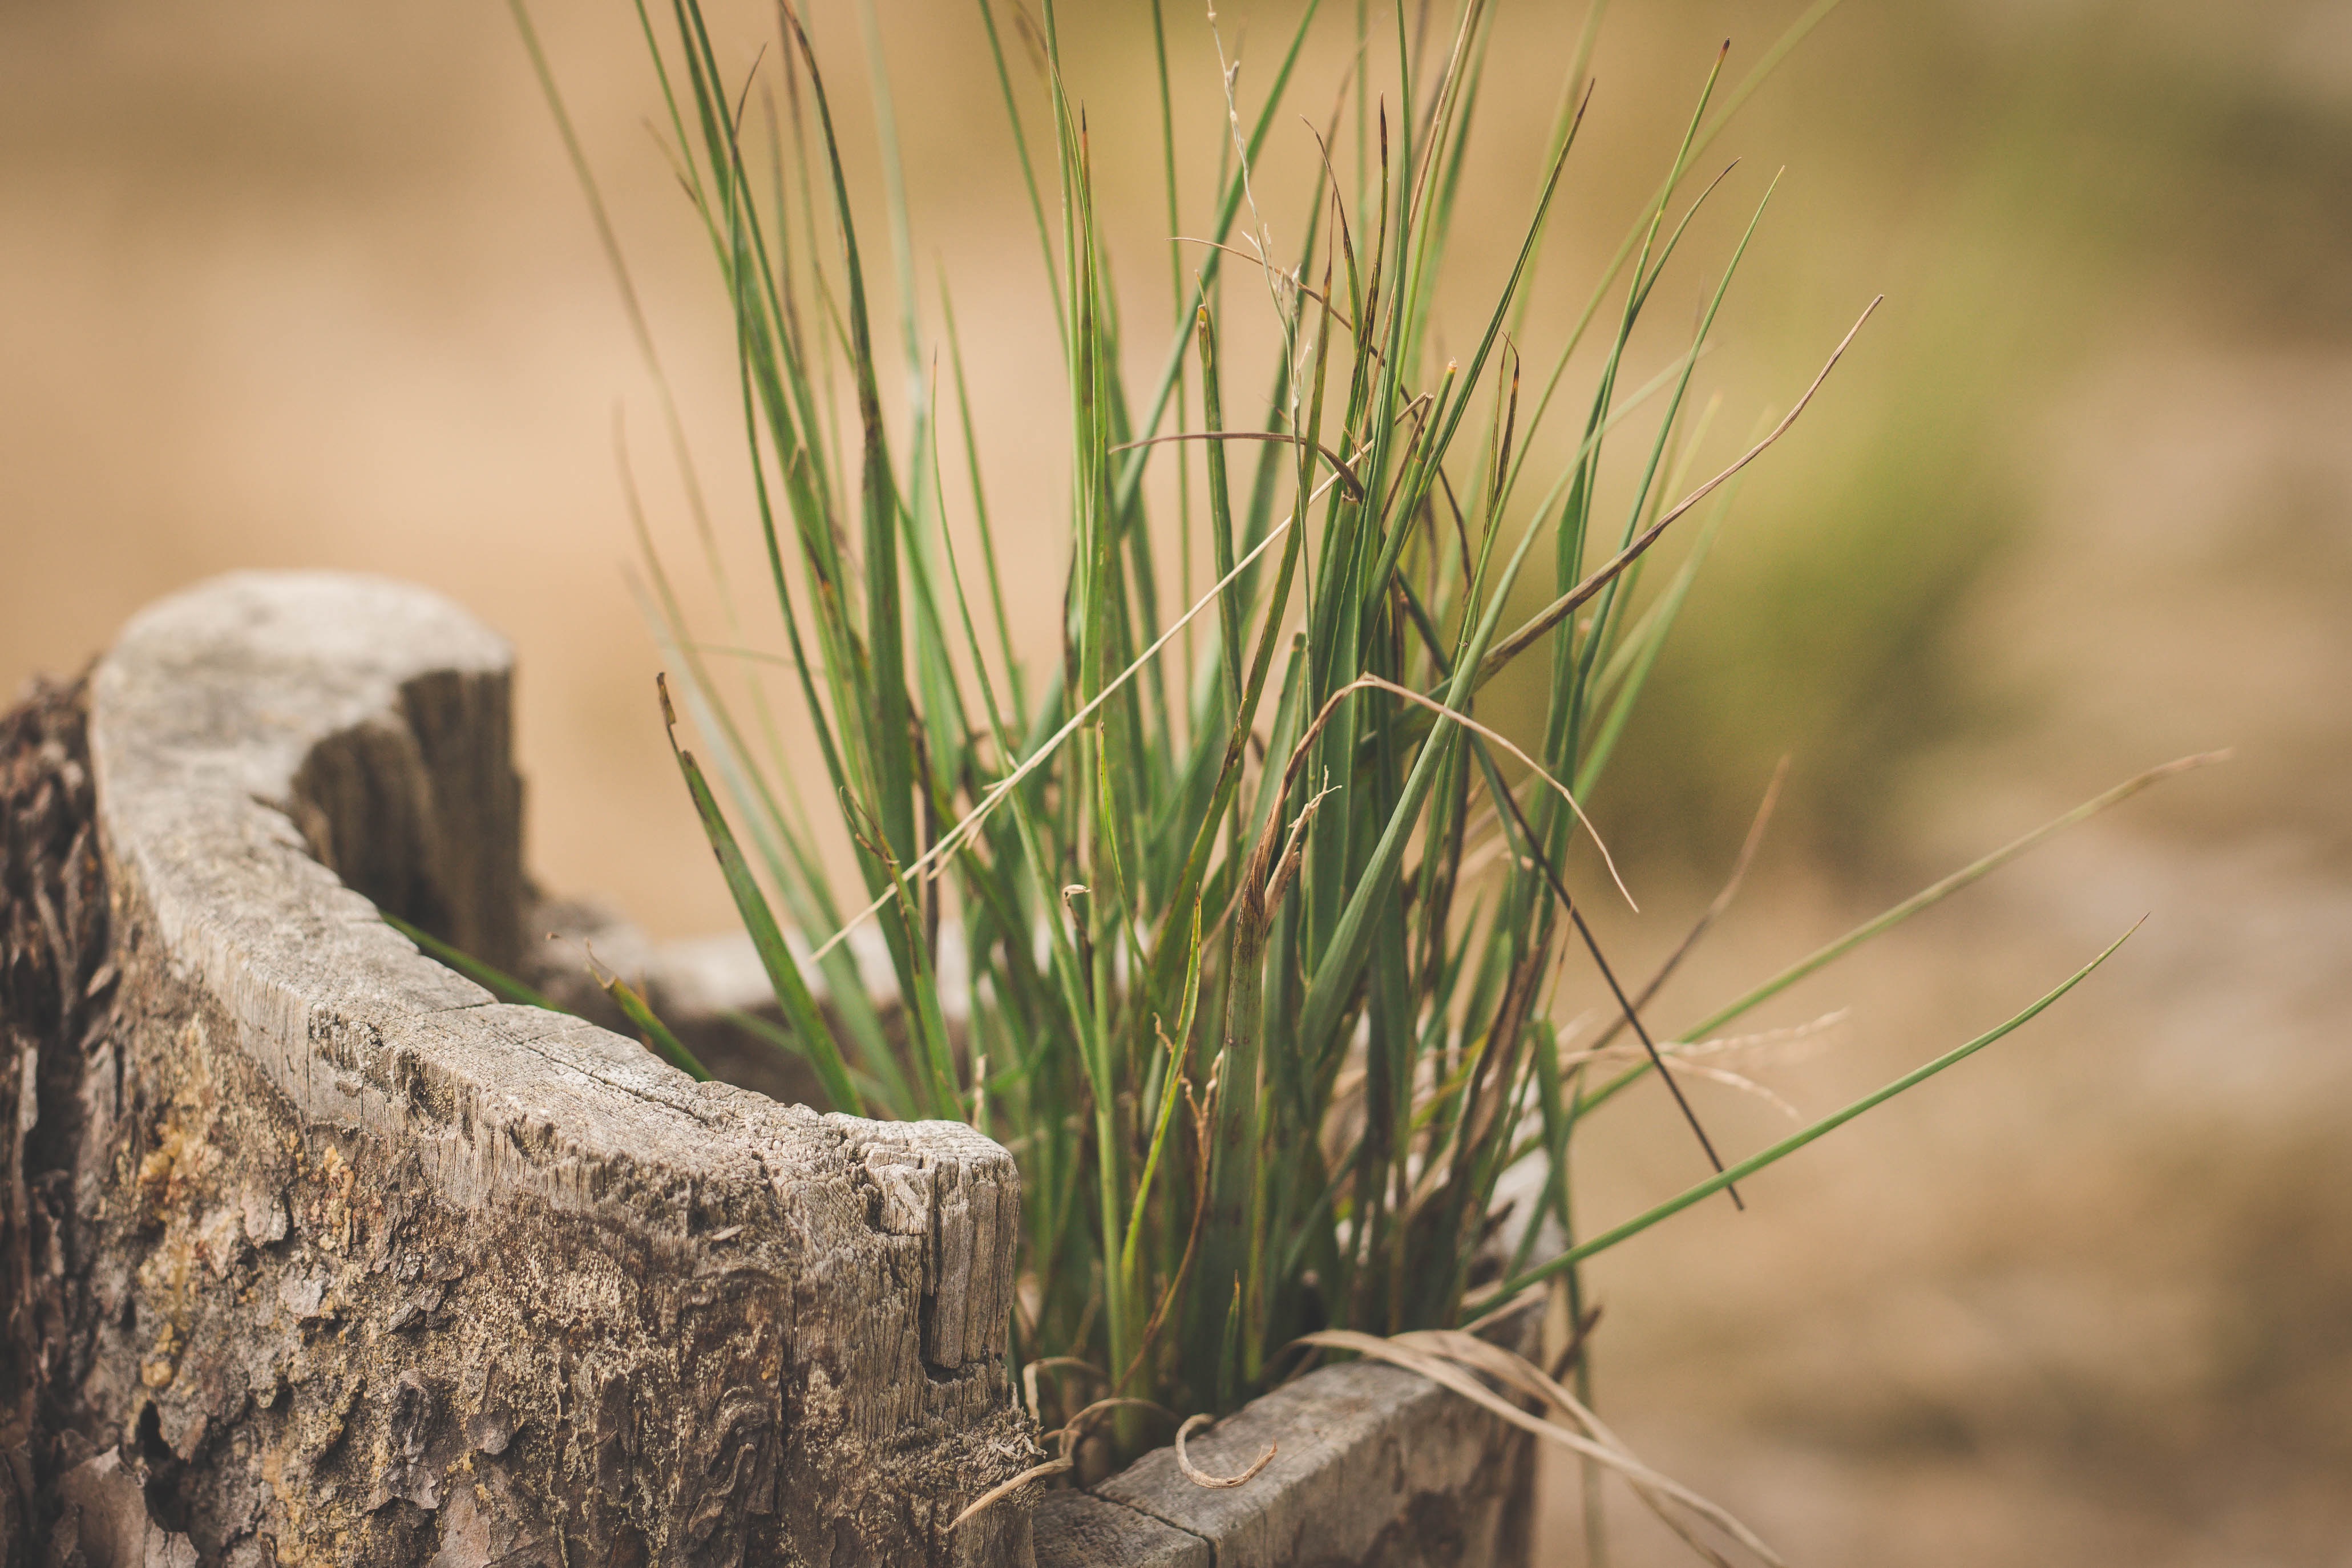
tree, nature, grass, branch, plant, wood, lawn, prairie, leaf, flower, green, soil, flora, close up, macro photography, flowering plant, grass family, plant stem, land plant